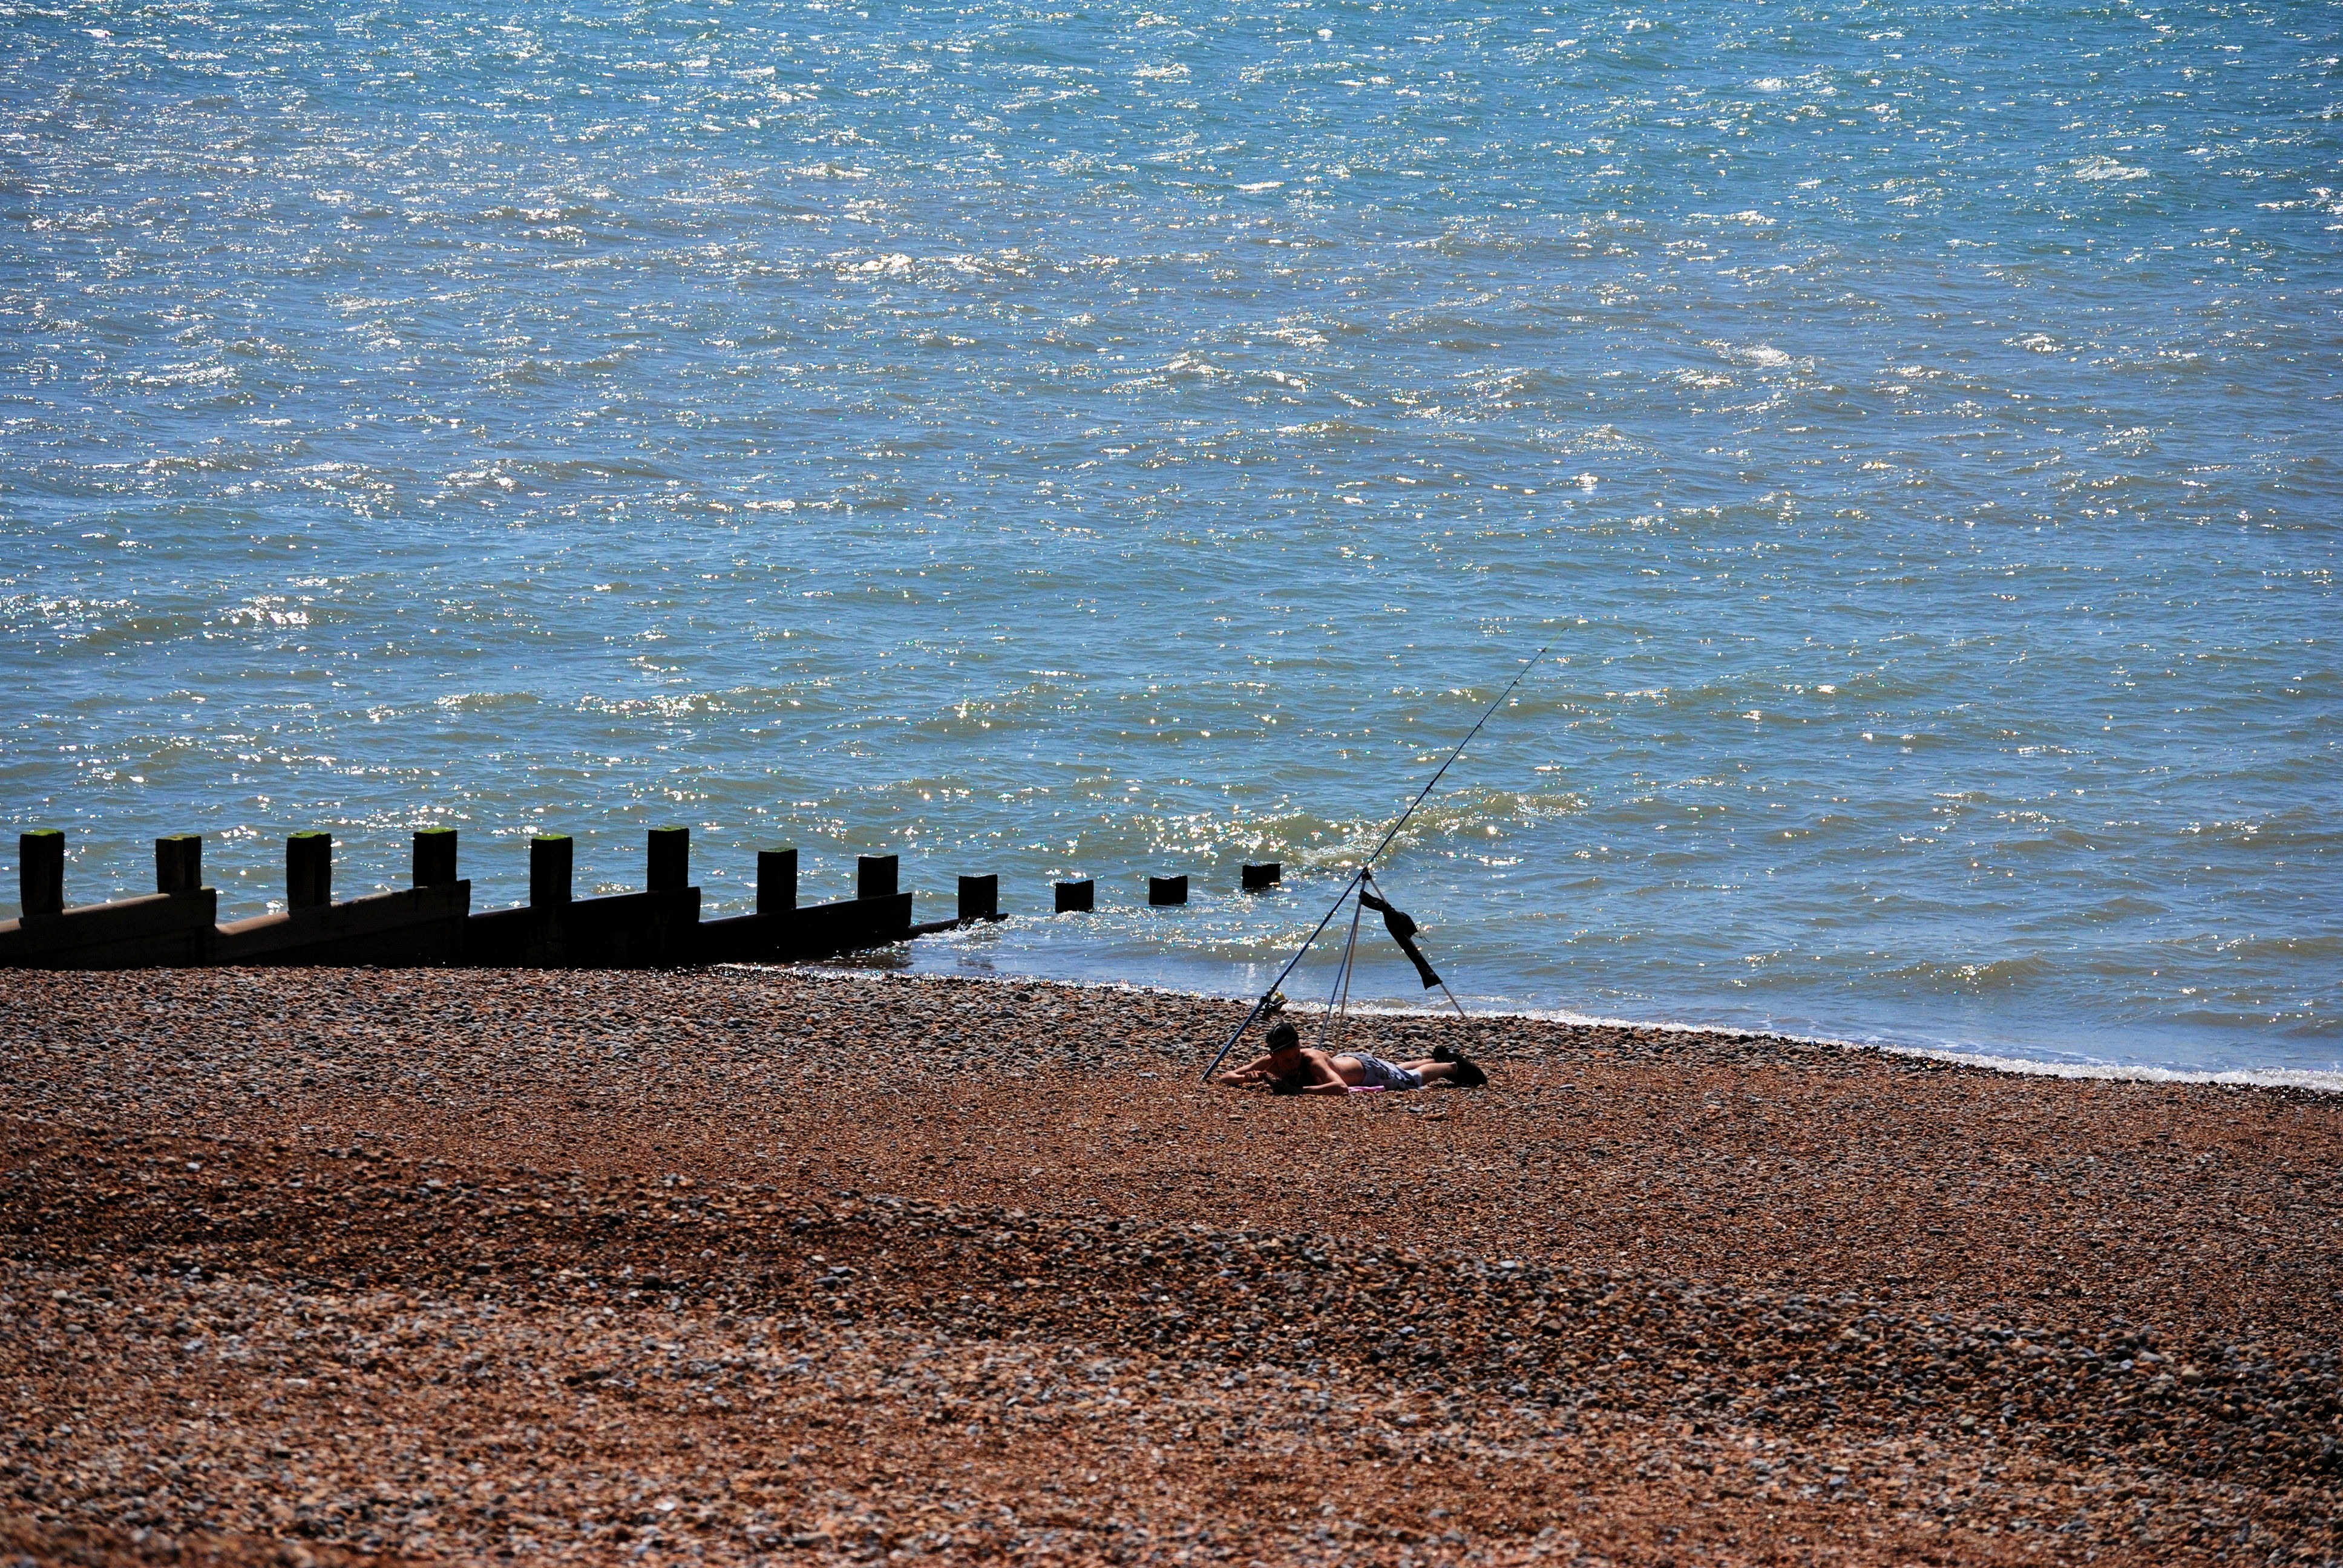
beach, sea, coast, water, nature, outdoor, sand, ocean, horizon, sky, shore, wave, coastal, coastline, seaside, environment, scenic, fisherman, seascape, bay, body of water, marine, mudflat